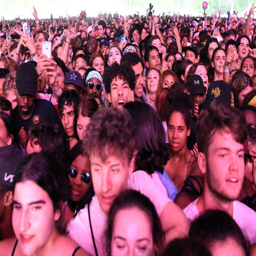
crowd reacts as hip hop artist performs at festival .